Adam's Apples

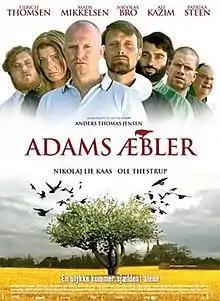
Theatrical poster

Adam's Apples is a 2005 Danish-language black comedy-drama film directed and written by Anders Thomas Jensen. The film revolves around the theme of the Book of Job. The main roles are played by Ulrich Thomsen and Mads Mikkelsen.